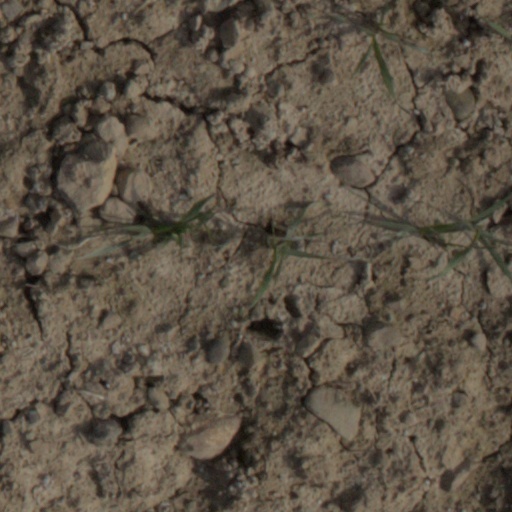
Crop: wheat